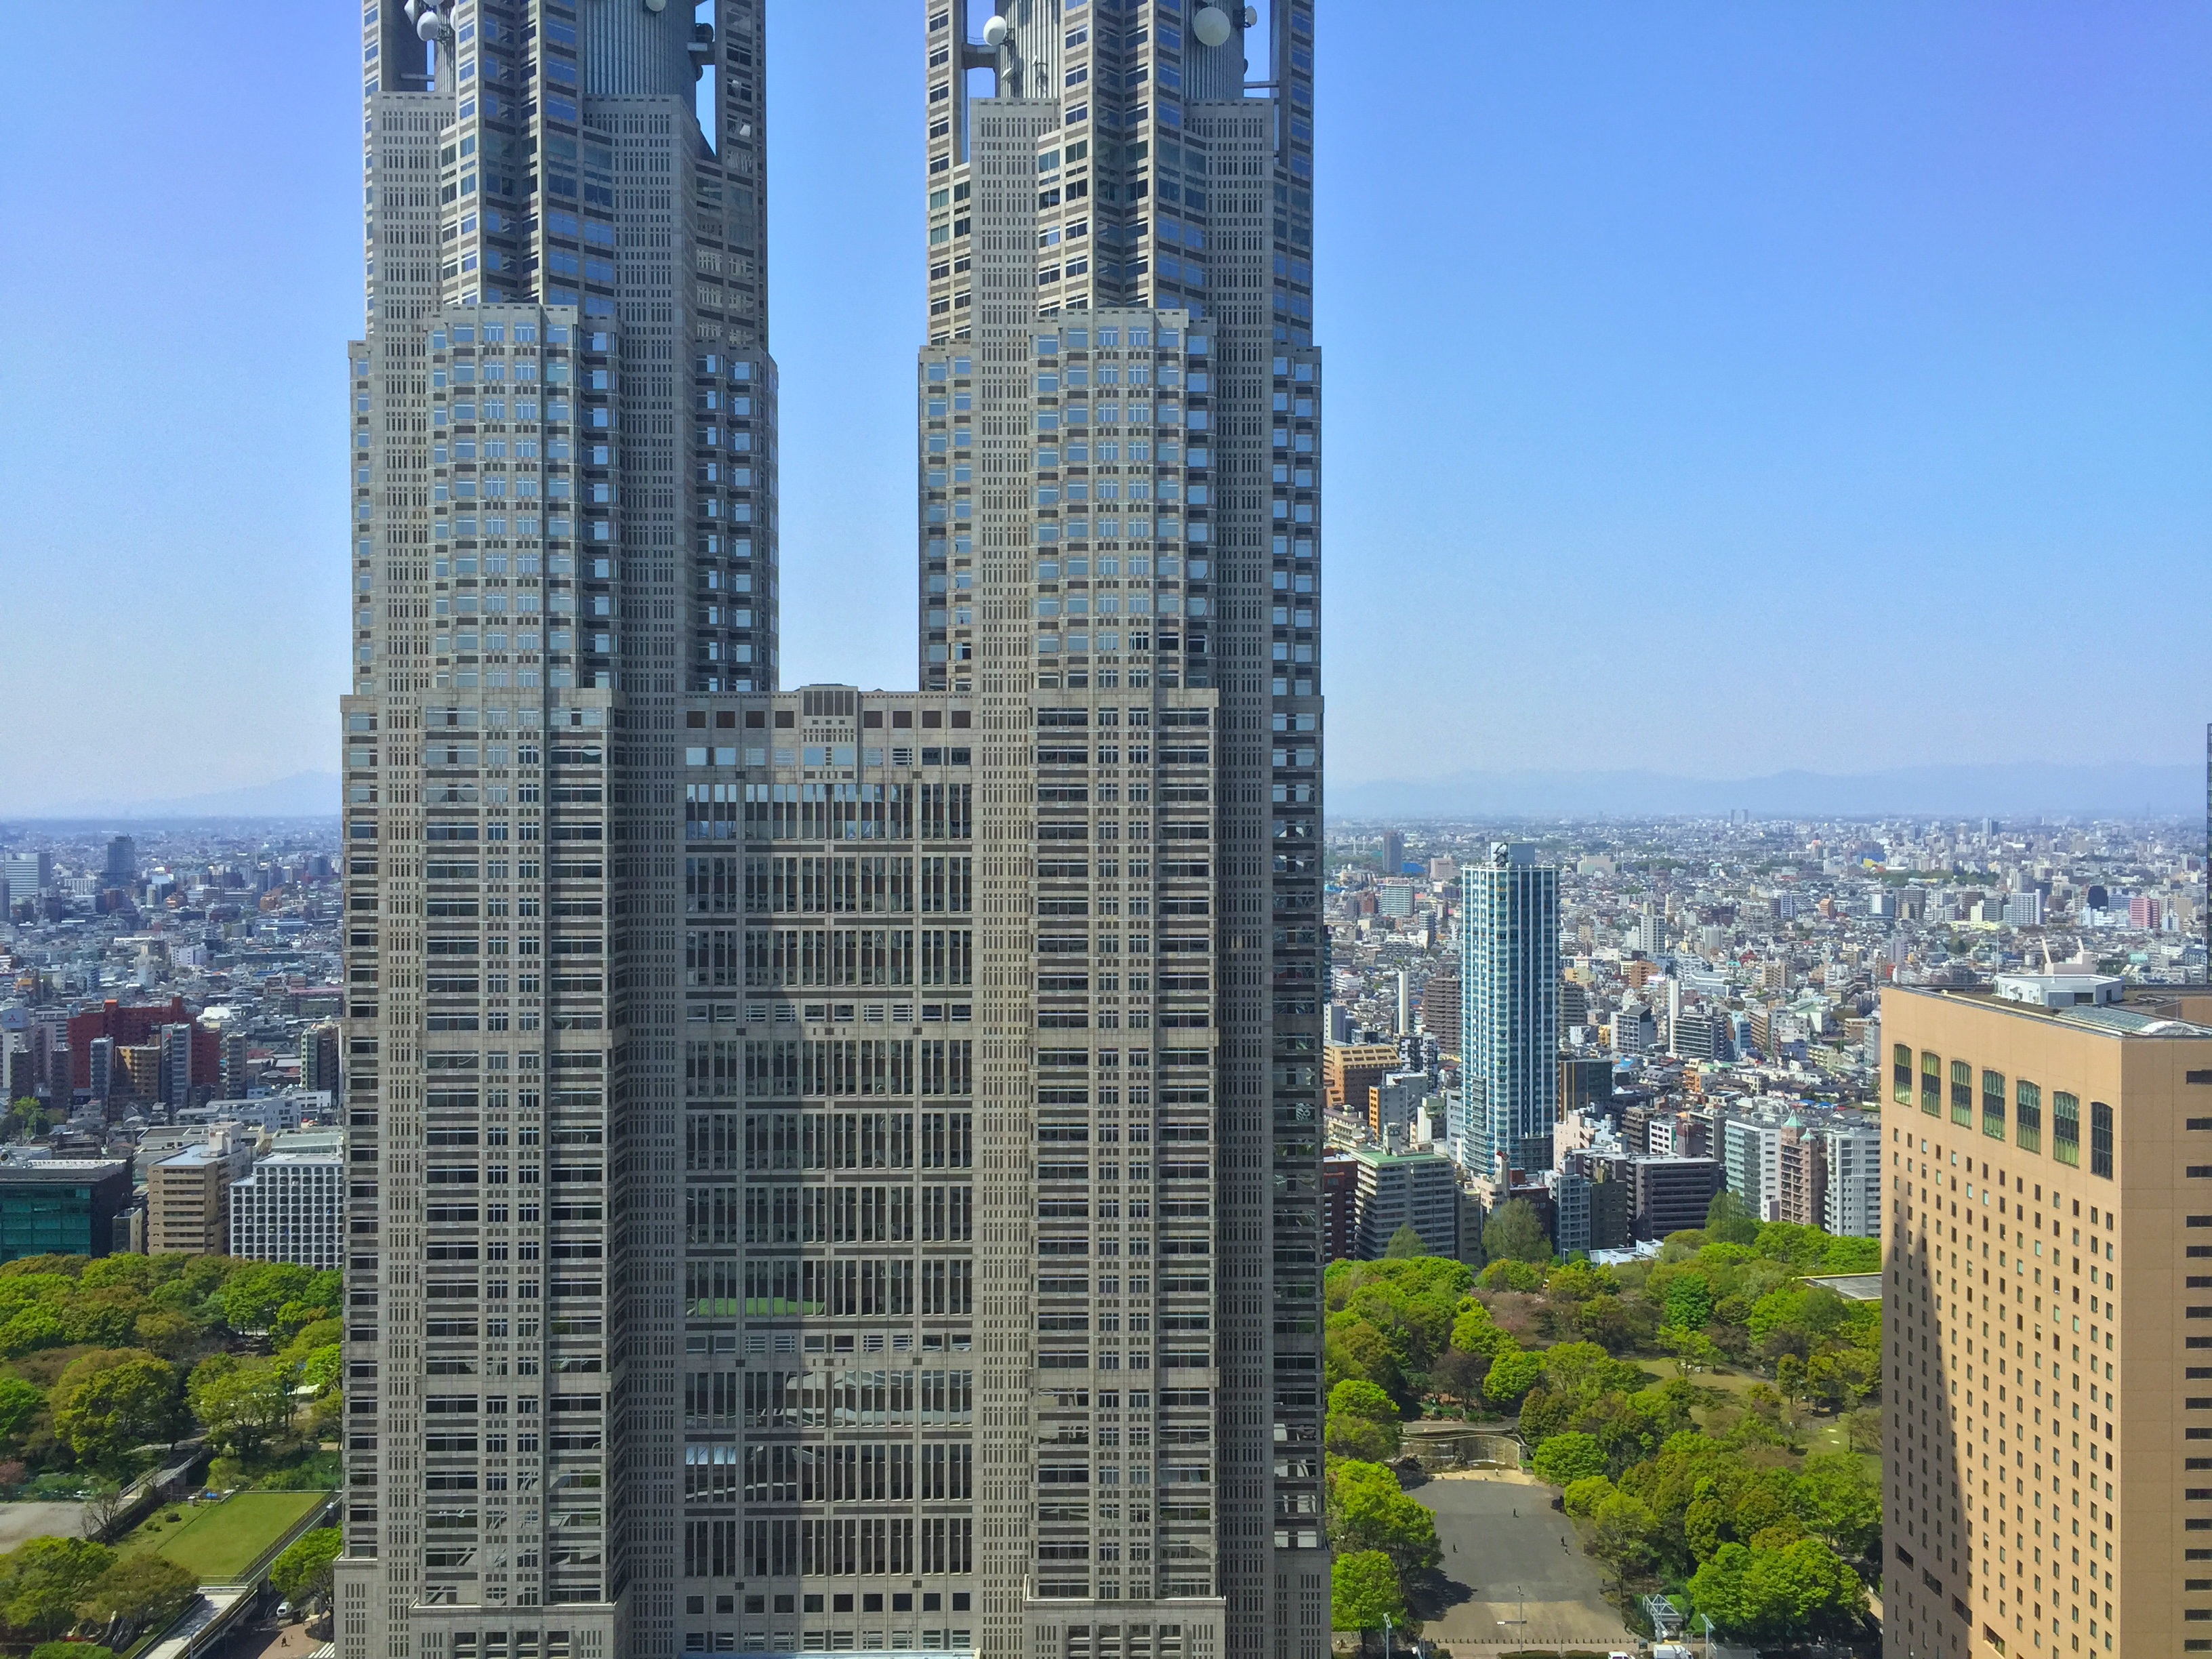
architecture, skyline, building, city, skyscraper, urban, cityscape, downtown, tower, landmark, facade, tower block, tokyo, metropolis, condominium, neighbourhood, urban area, residential area, metropolitan area